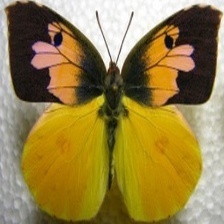
Species: SOUTHERN DOGFACE
Butterfly family (ImageNet category): sulphur_butterfly